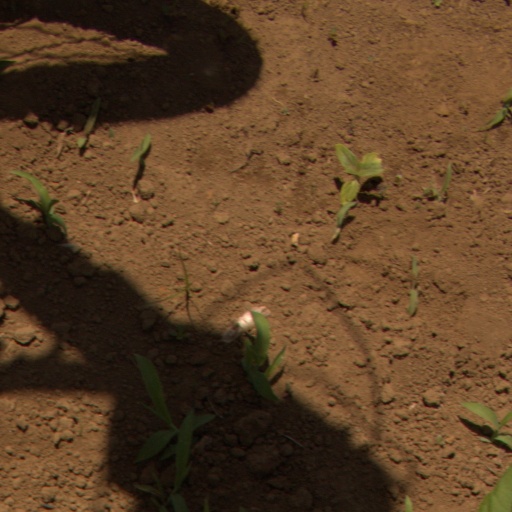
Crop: Jerusalem artichoke